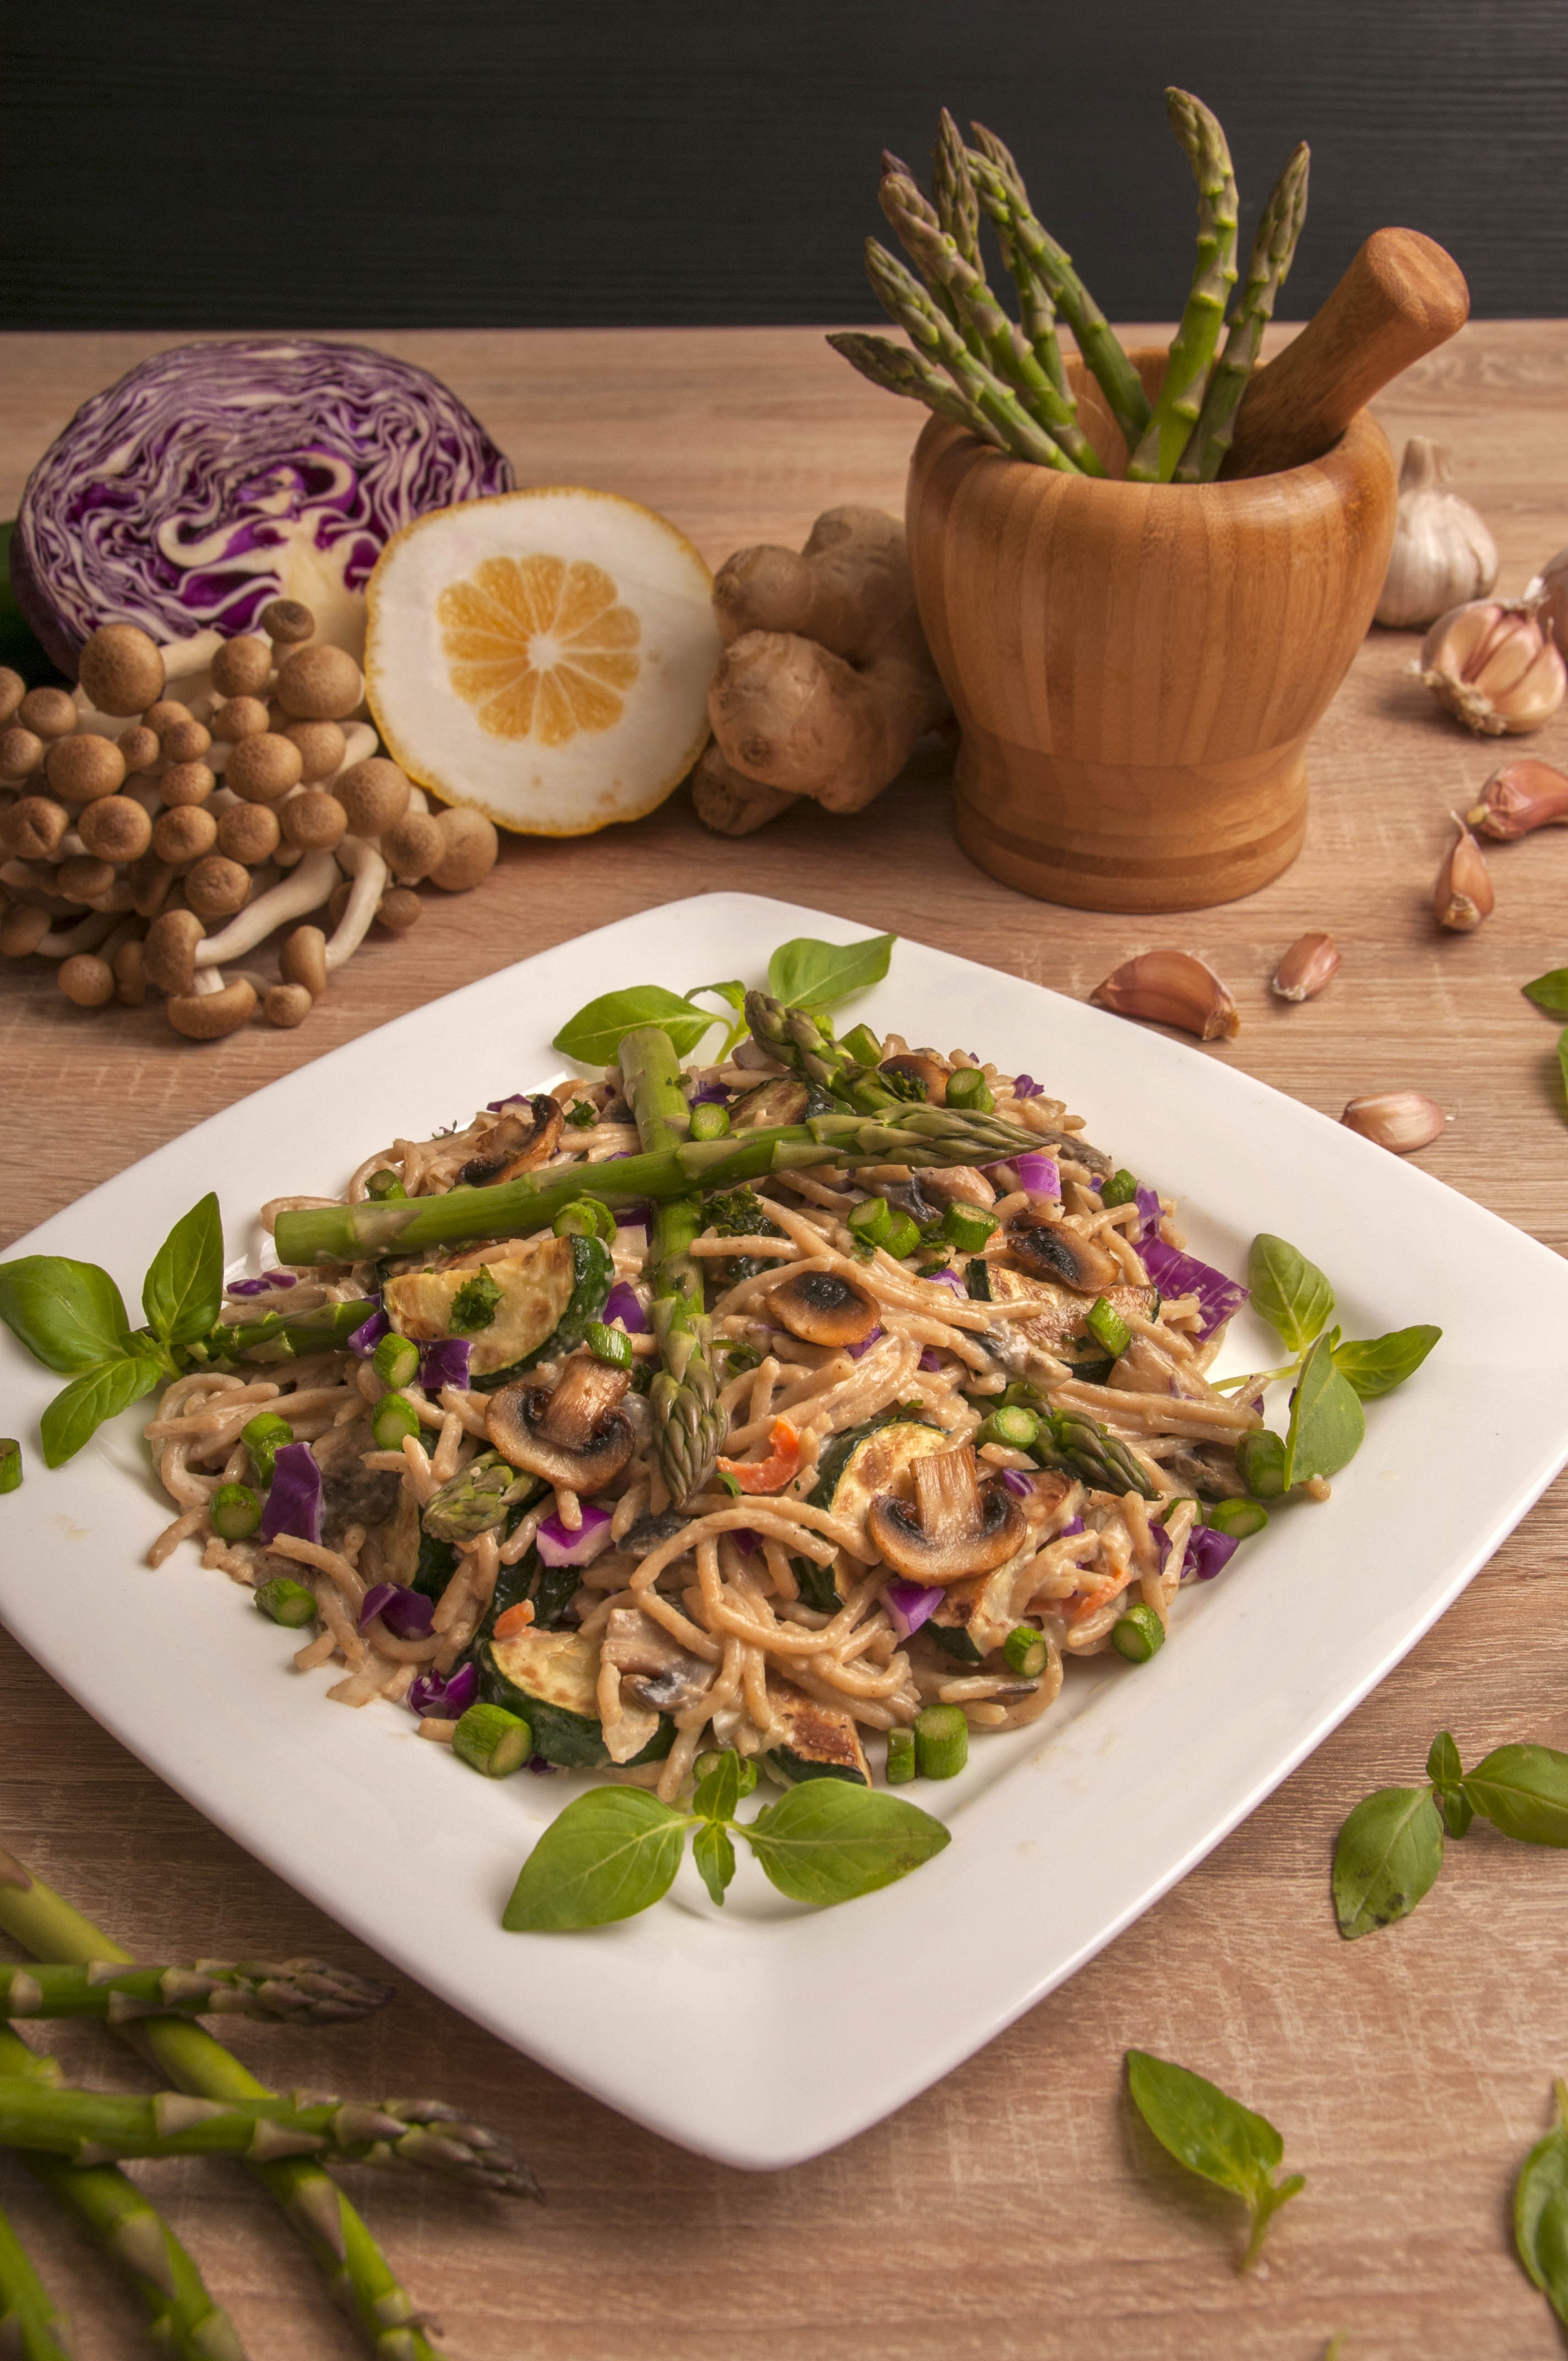
white, bowl, dish, meal, food, salad, cooking, herb, produce, vegetable, fresh, gourmet, healthy, lunch, cuisine, delicious, homemade, pasta, soup, carrot, basil, noodle, cooked, eating, broth, nutrition, vegetables, dinner, hot, tasty, vegetarian, spaghetti, vegetarian food, diet, asparagus, organic, nobody, appetizer, italian food